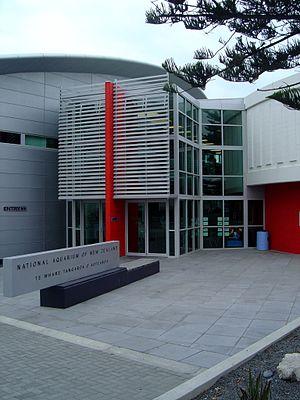
Napier est une ville située dans l'île du Nord en Nouvelle-Zélande. Elle est bordée par la Hawke's Bay et située à 140 kilomètres de Taupo et à 320 kilomètres de la capitale néo-zélandaise Wellington. Sa population est estimée à 61 100 habitants en 2016.
L’Aquarium national de Nouvelle-Zélande, est un aquarium public situé à Napier, en Nouvelle-Zélande.